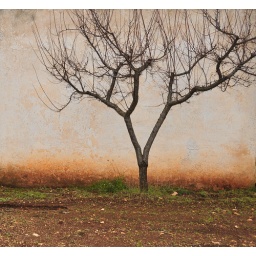
fruit tree in winter. Apulia, Italy